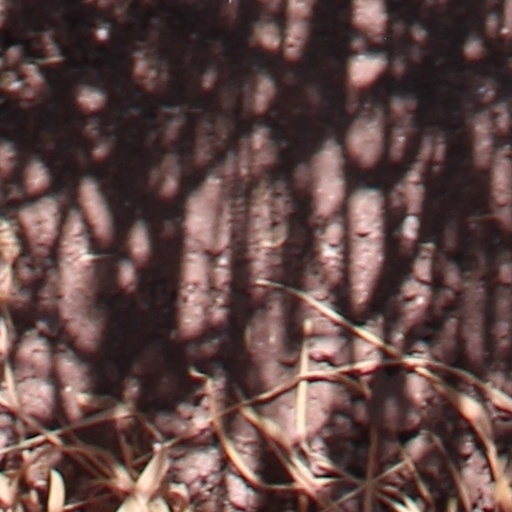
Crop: wheat